Bellum Siculum

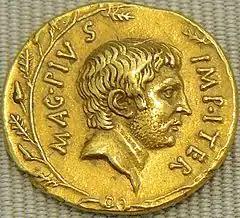
Coin of Sextus Pompey, minted in Sicily in 37 or 36 BC.

The (Latin for "Sicilian War") was an Ancient Roman civil war waged between 42 BC and 36 BC by the forces of the Second Triumvirate and Sextus Pompey, the last surviving son of Pompey the Great and the last leader of the Optimate faction. The war consisted of mostly a number of naval engagements throughout the Mediterranean Sea and a land campaign primarily in Sicily that eventually ended in a victory for the Triumvirate and Sextus Pompey's death. The conflict is notable as the last stand of any organised opposition to the Triumvirate.